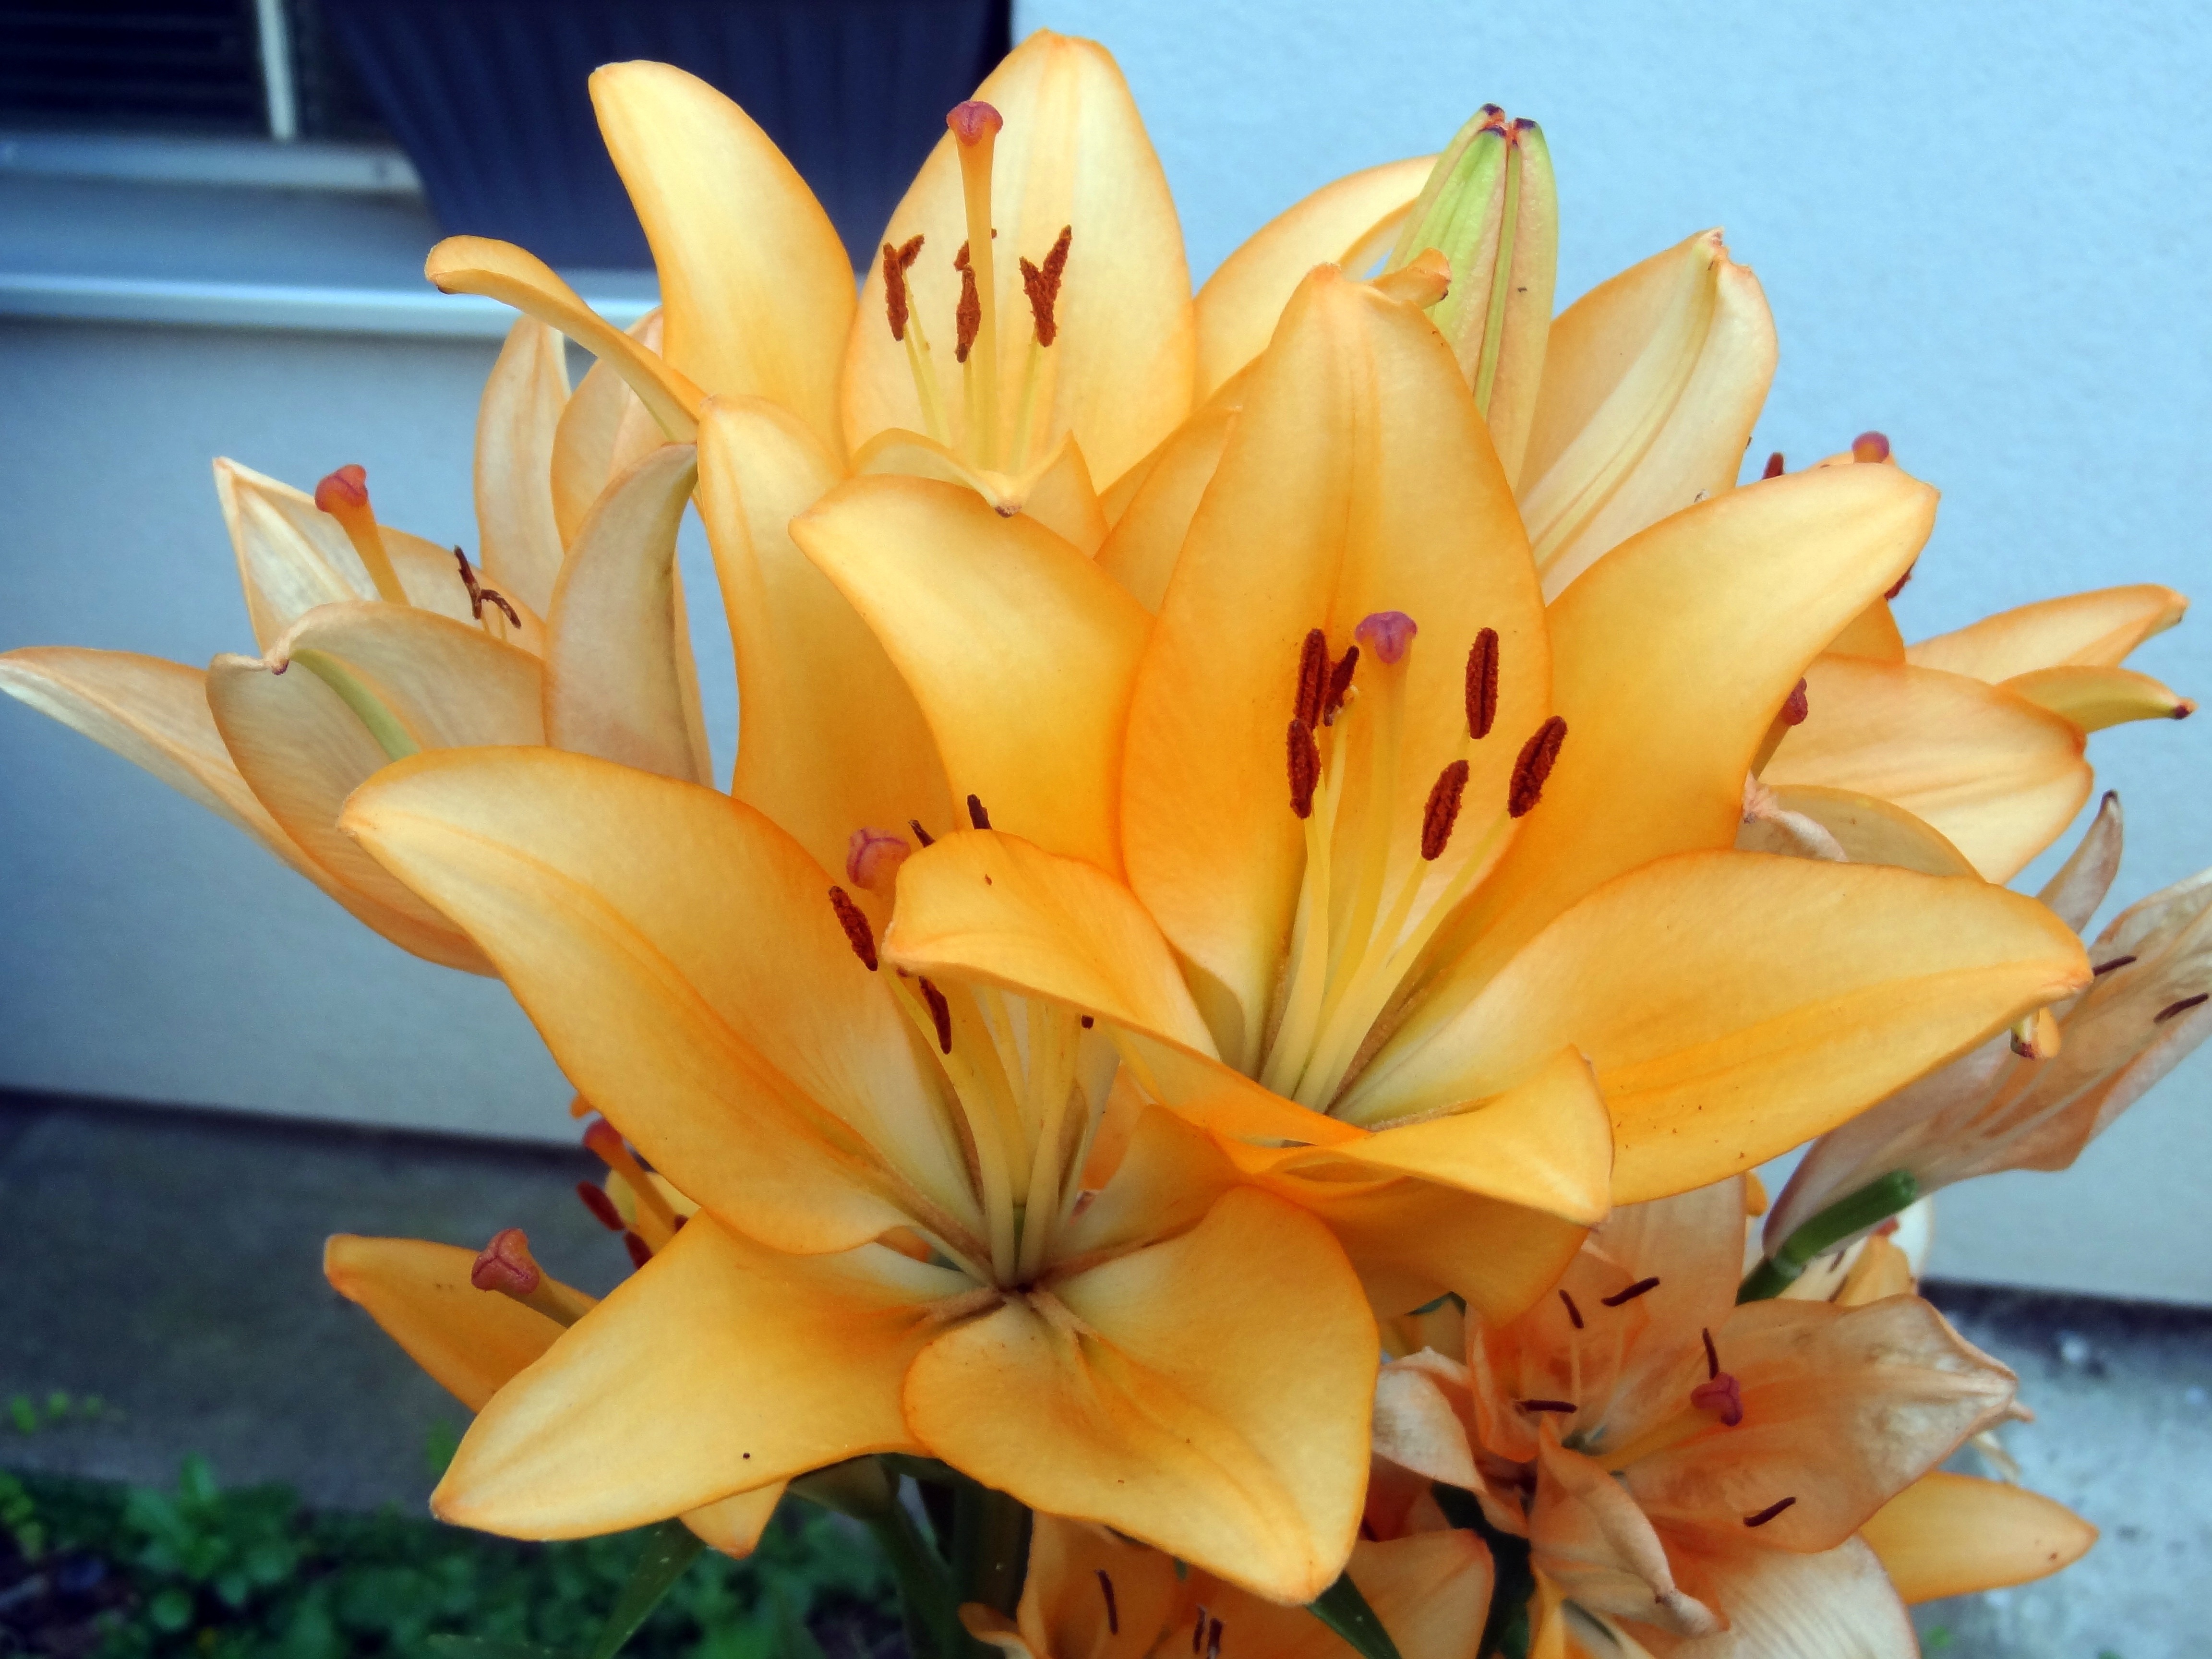
plant, flower, petal, botany, yellow, flora, lilies, flowerpot, lily, macro photography, in the, flowering plant, land plant